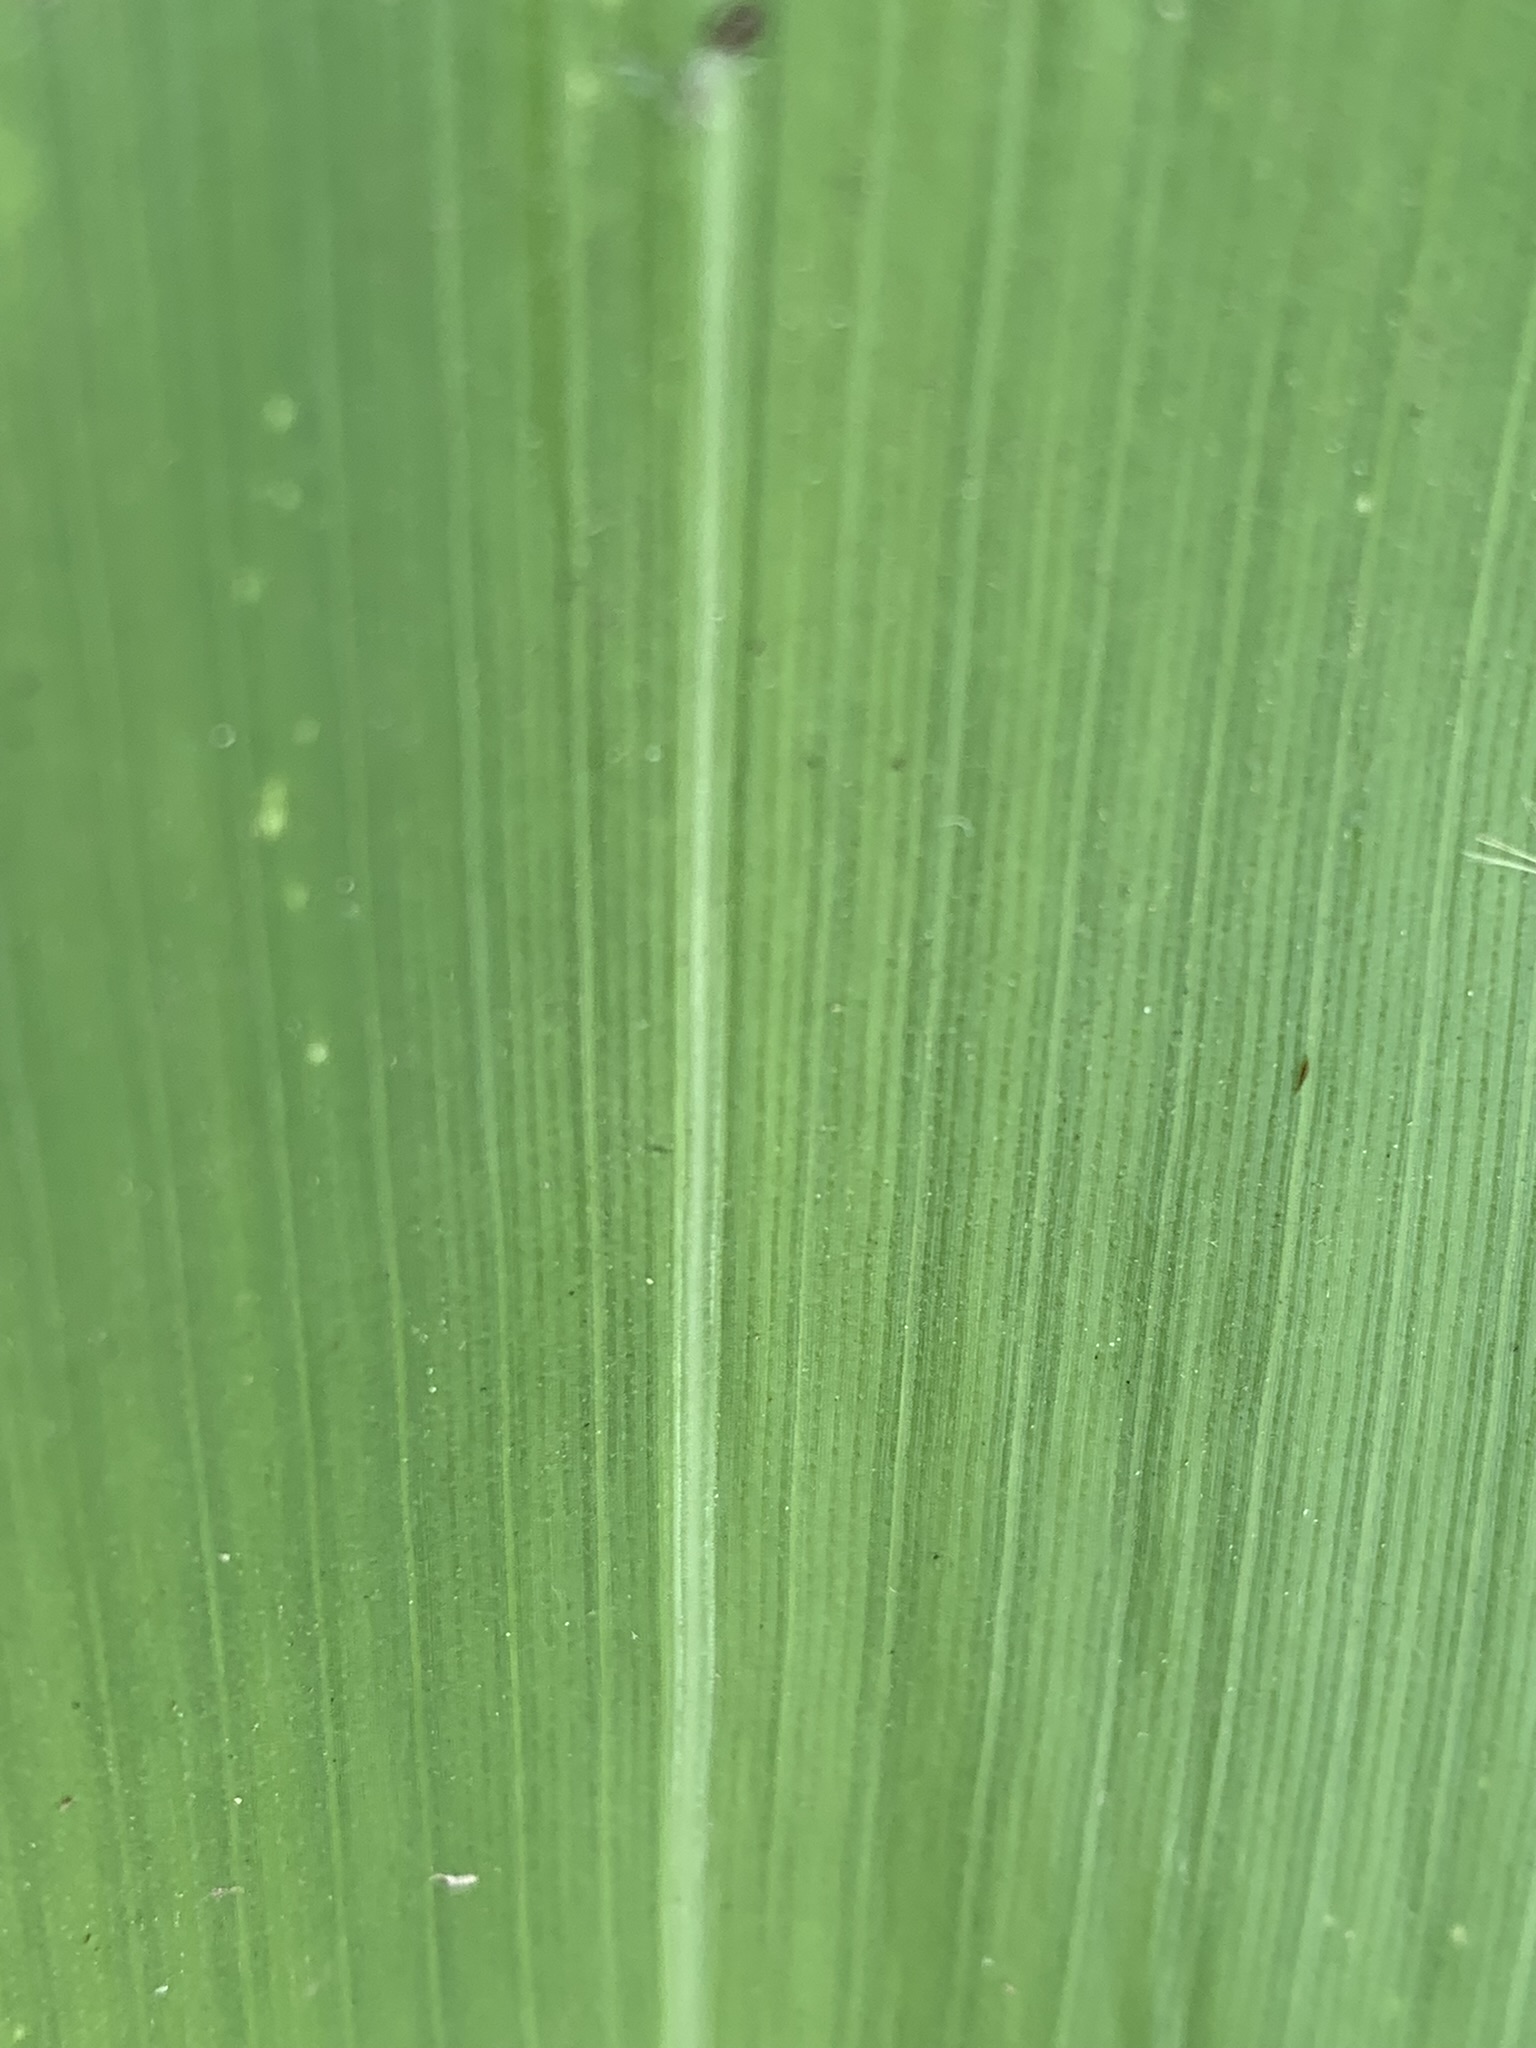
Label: Healthy